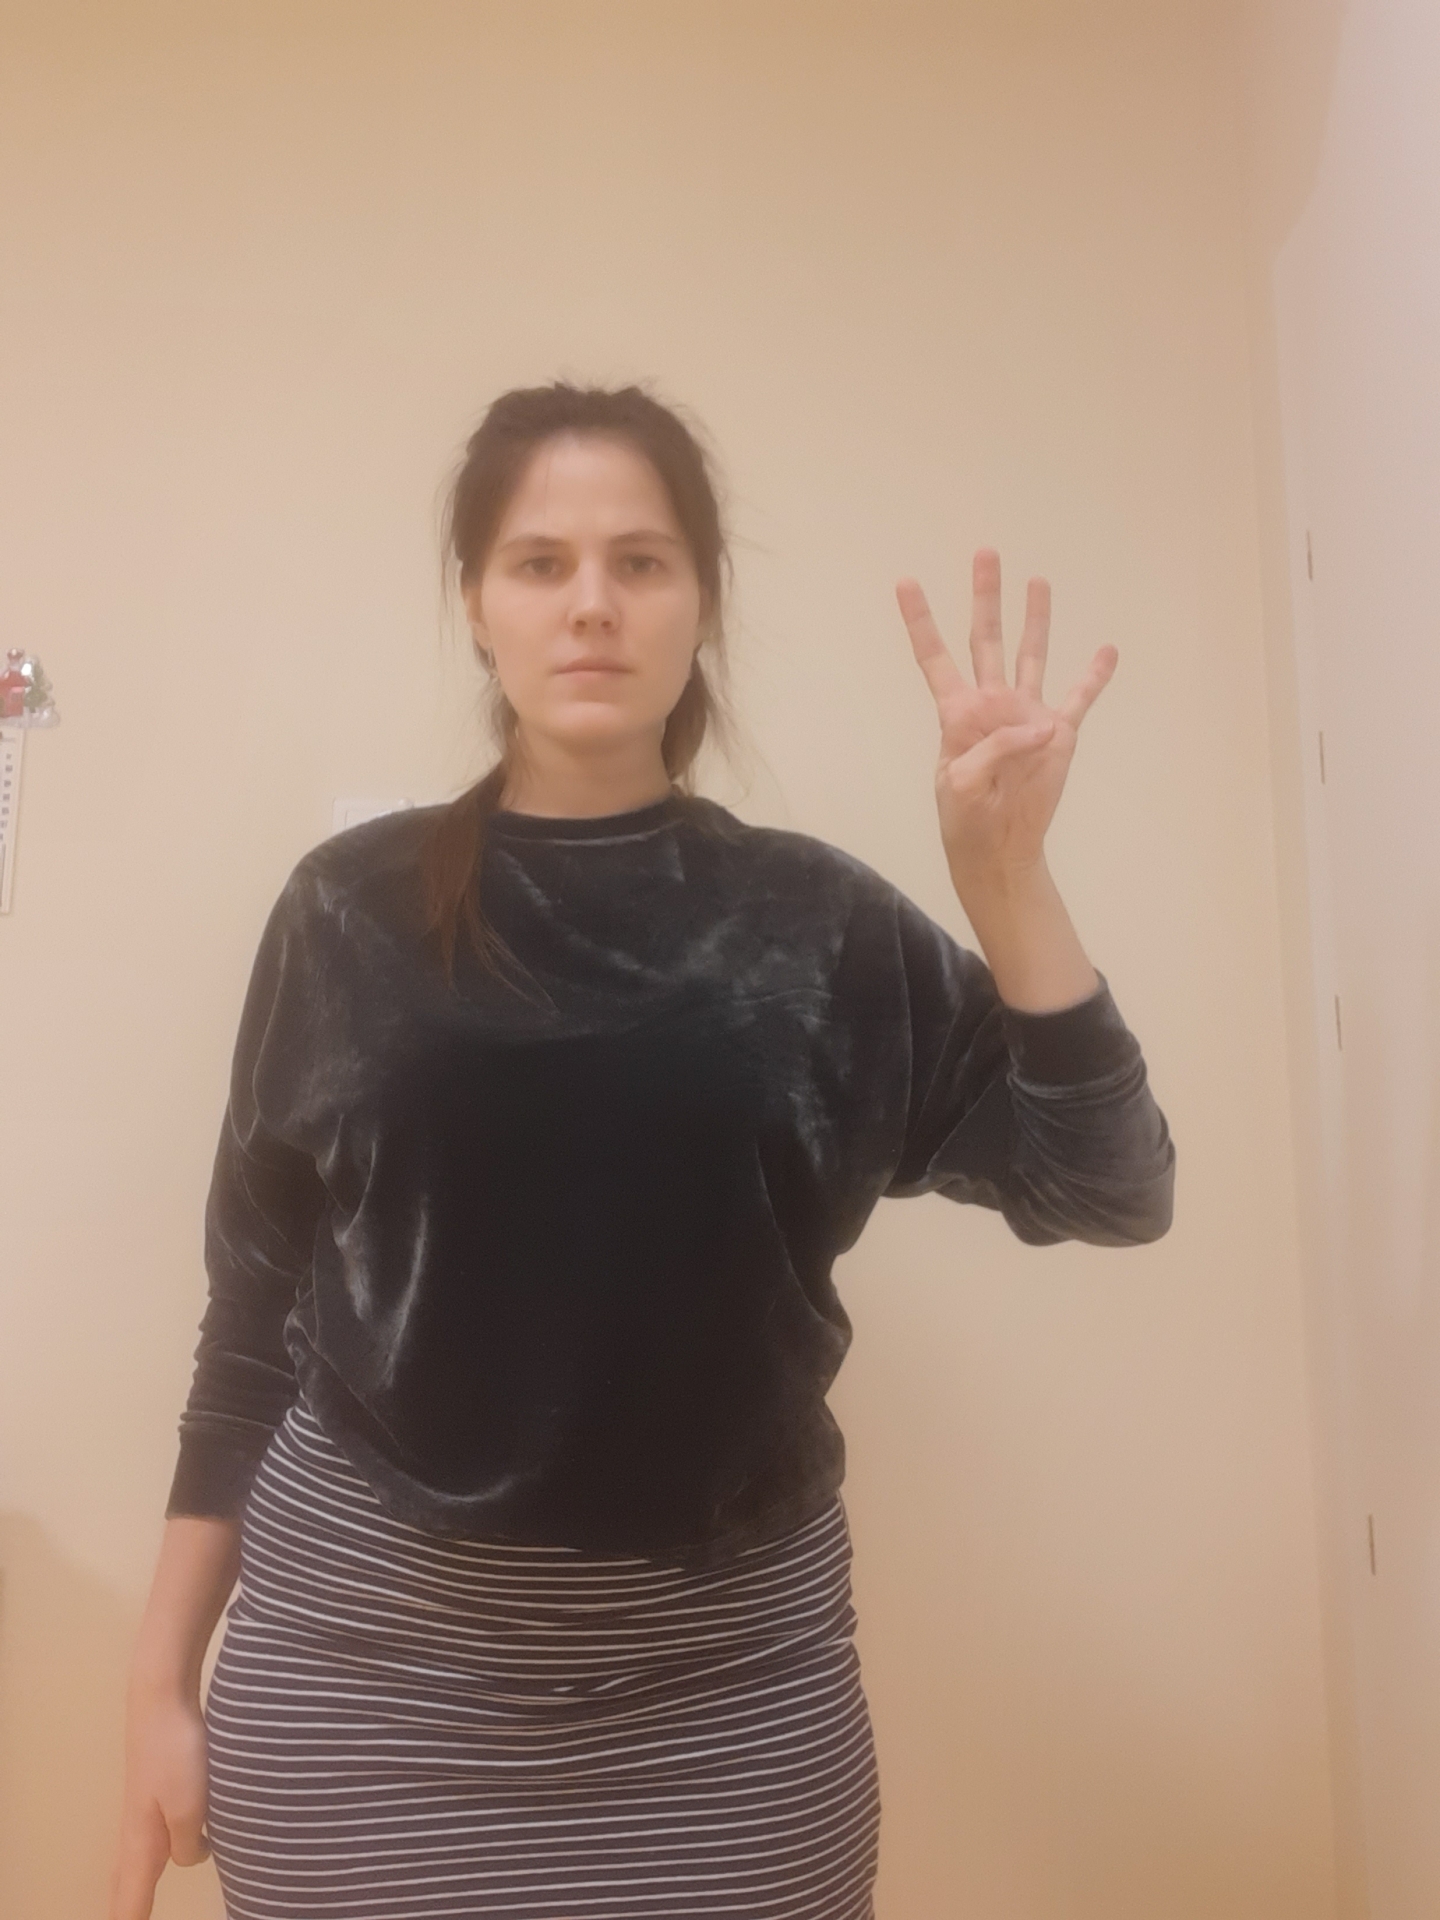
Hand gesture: four